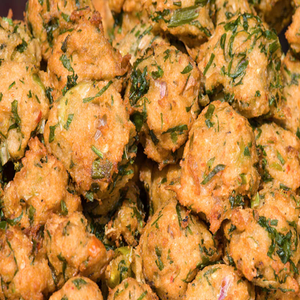
Dish: pakora